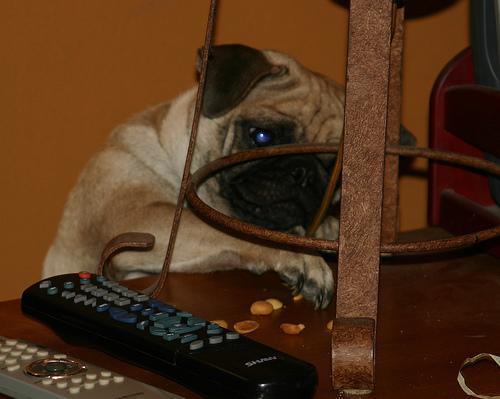
pug